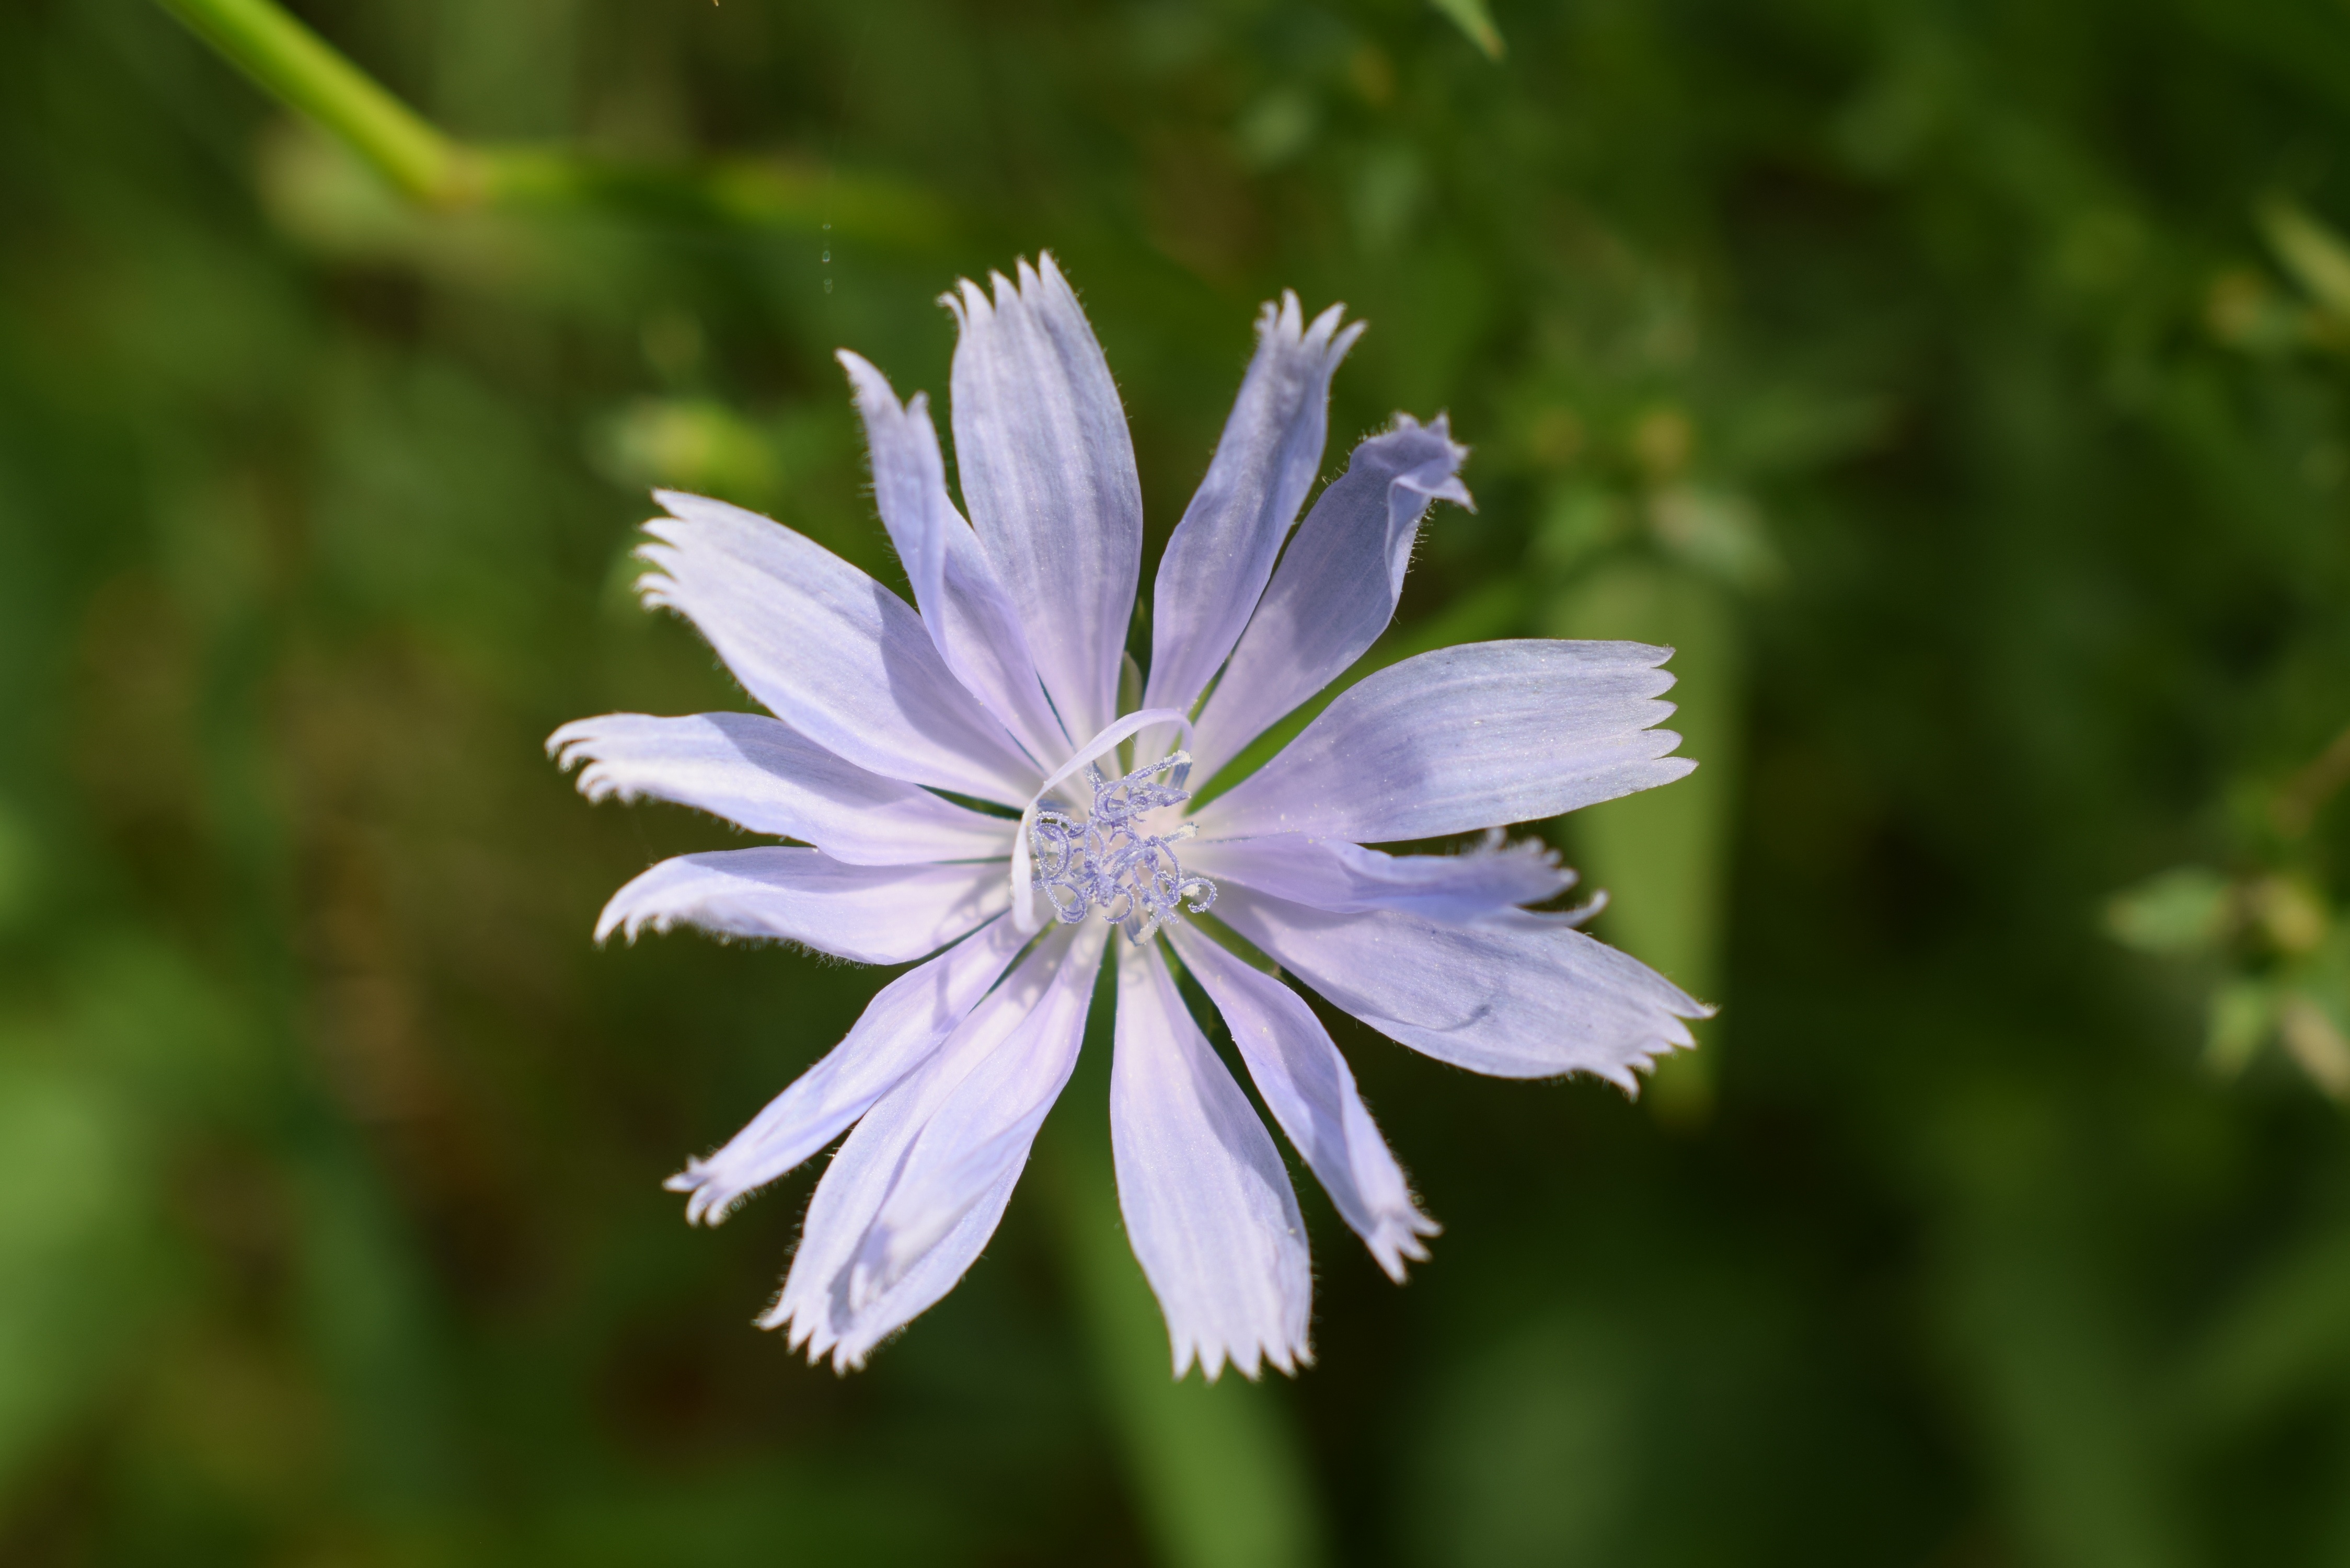
nature, plant, white, meadow, flower, purple, petal, food, herb, produce, vegetable, botany, flora, wildflower, chicory, macro photography, flowering plant, purple and white, land plant, leaf vegetable